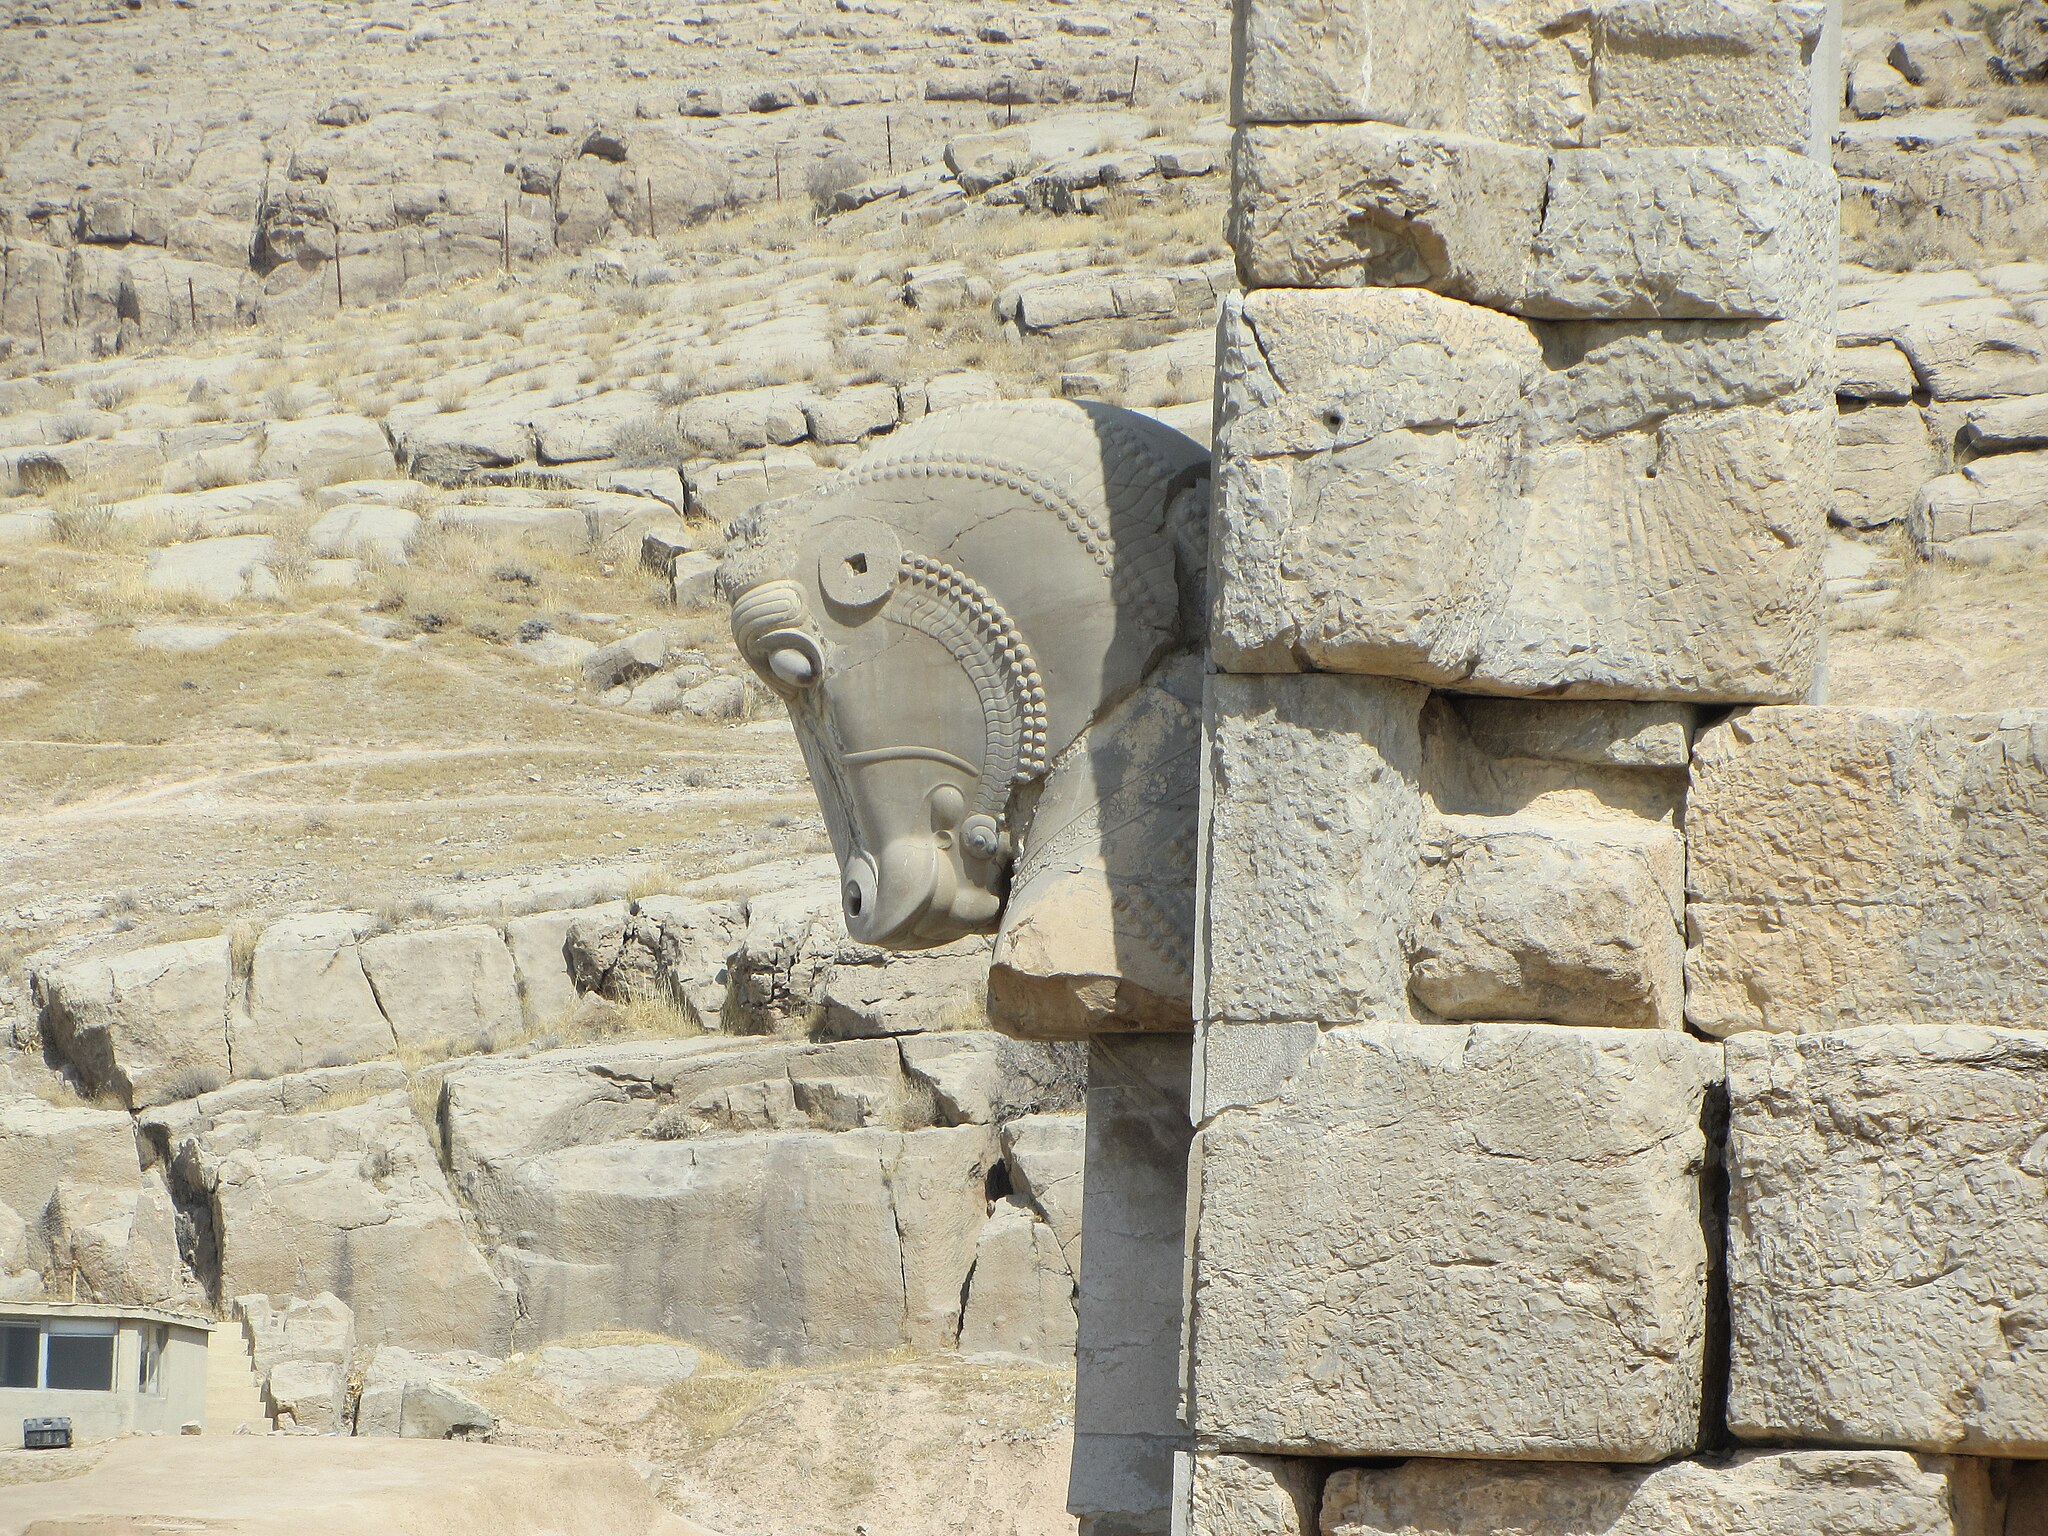
Title: Horse head statue, Persepolis
Date: 2011-01-01 04:09:35
Categories: Images from Wiki Loves Monuments 2018, Self-published work, Cultural heritage monuments in Iran with known IDs, Uploaded via Campaign:wlm-ir, Images from Wiki Loves Monuments in Marvdasht, 2011 in Persepolis, Images from Wiki Loves Monuments 2018 in Iran, Iran photographs taken on 2011-01-01, Bull statue in the northern facade, Hall of hundred columns